Bull Gamma 60

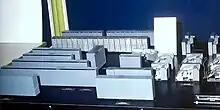
Scale model of the SNCF Gamma 60 formerly displayed at the Auteuil railway station near Paris.

About twenty large companies and organizations showed interest in the Gamma 60 in the late fifties and early sixties, although not all of them made a purchase. The unit shipped to AG Vie was the first one manufactured, but encountered reliability issues as some hardware problems were still being discovered and resolved. As the company's patience ran out, the computer was decommissioned prematurely. Gaz de France (now Engie) also expressed interest but later withdrew due to implementation and operational complexities. The contract was eventually awarded to the IBM 7070. Other clients are listed in the table below: